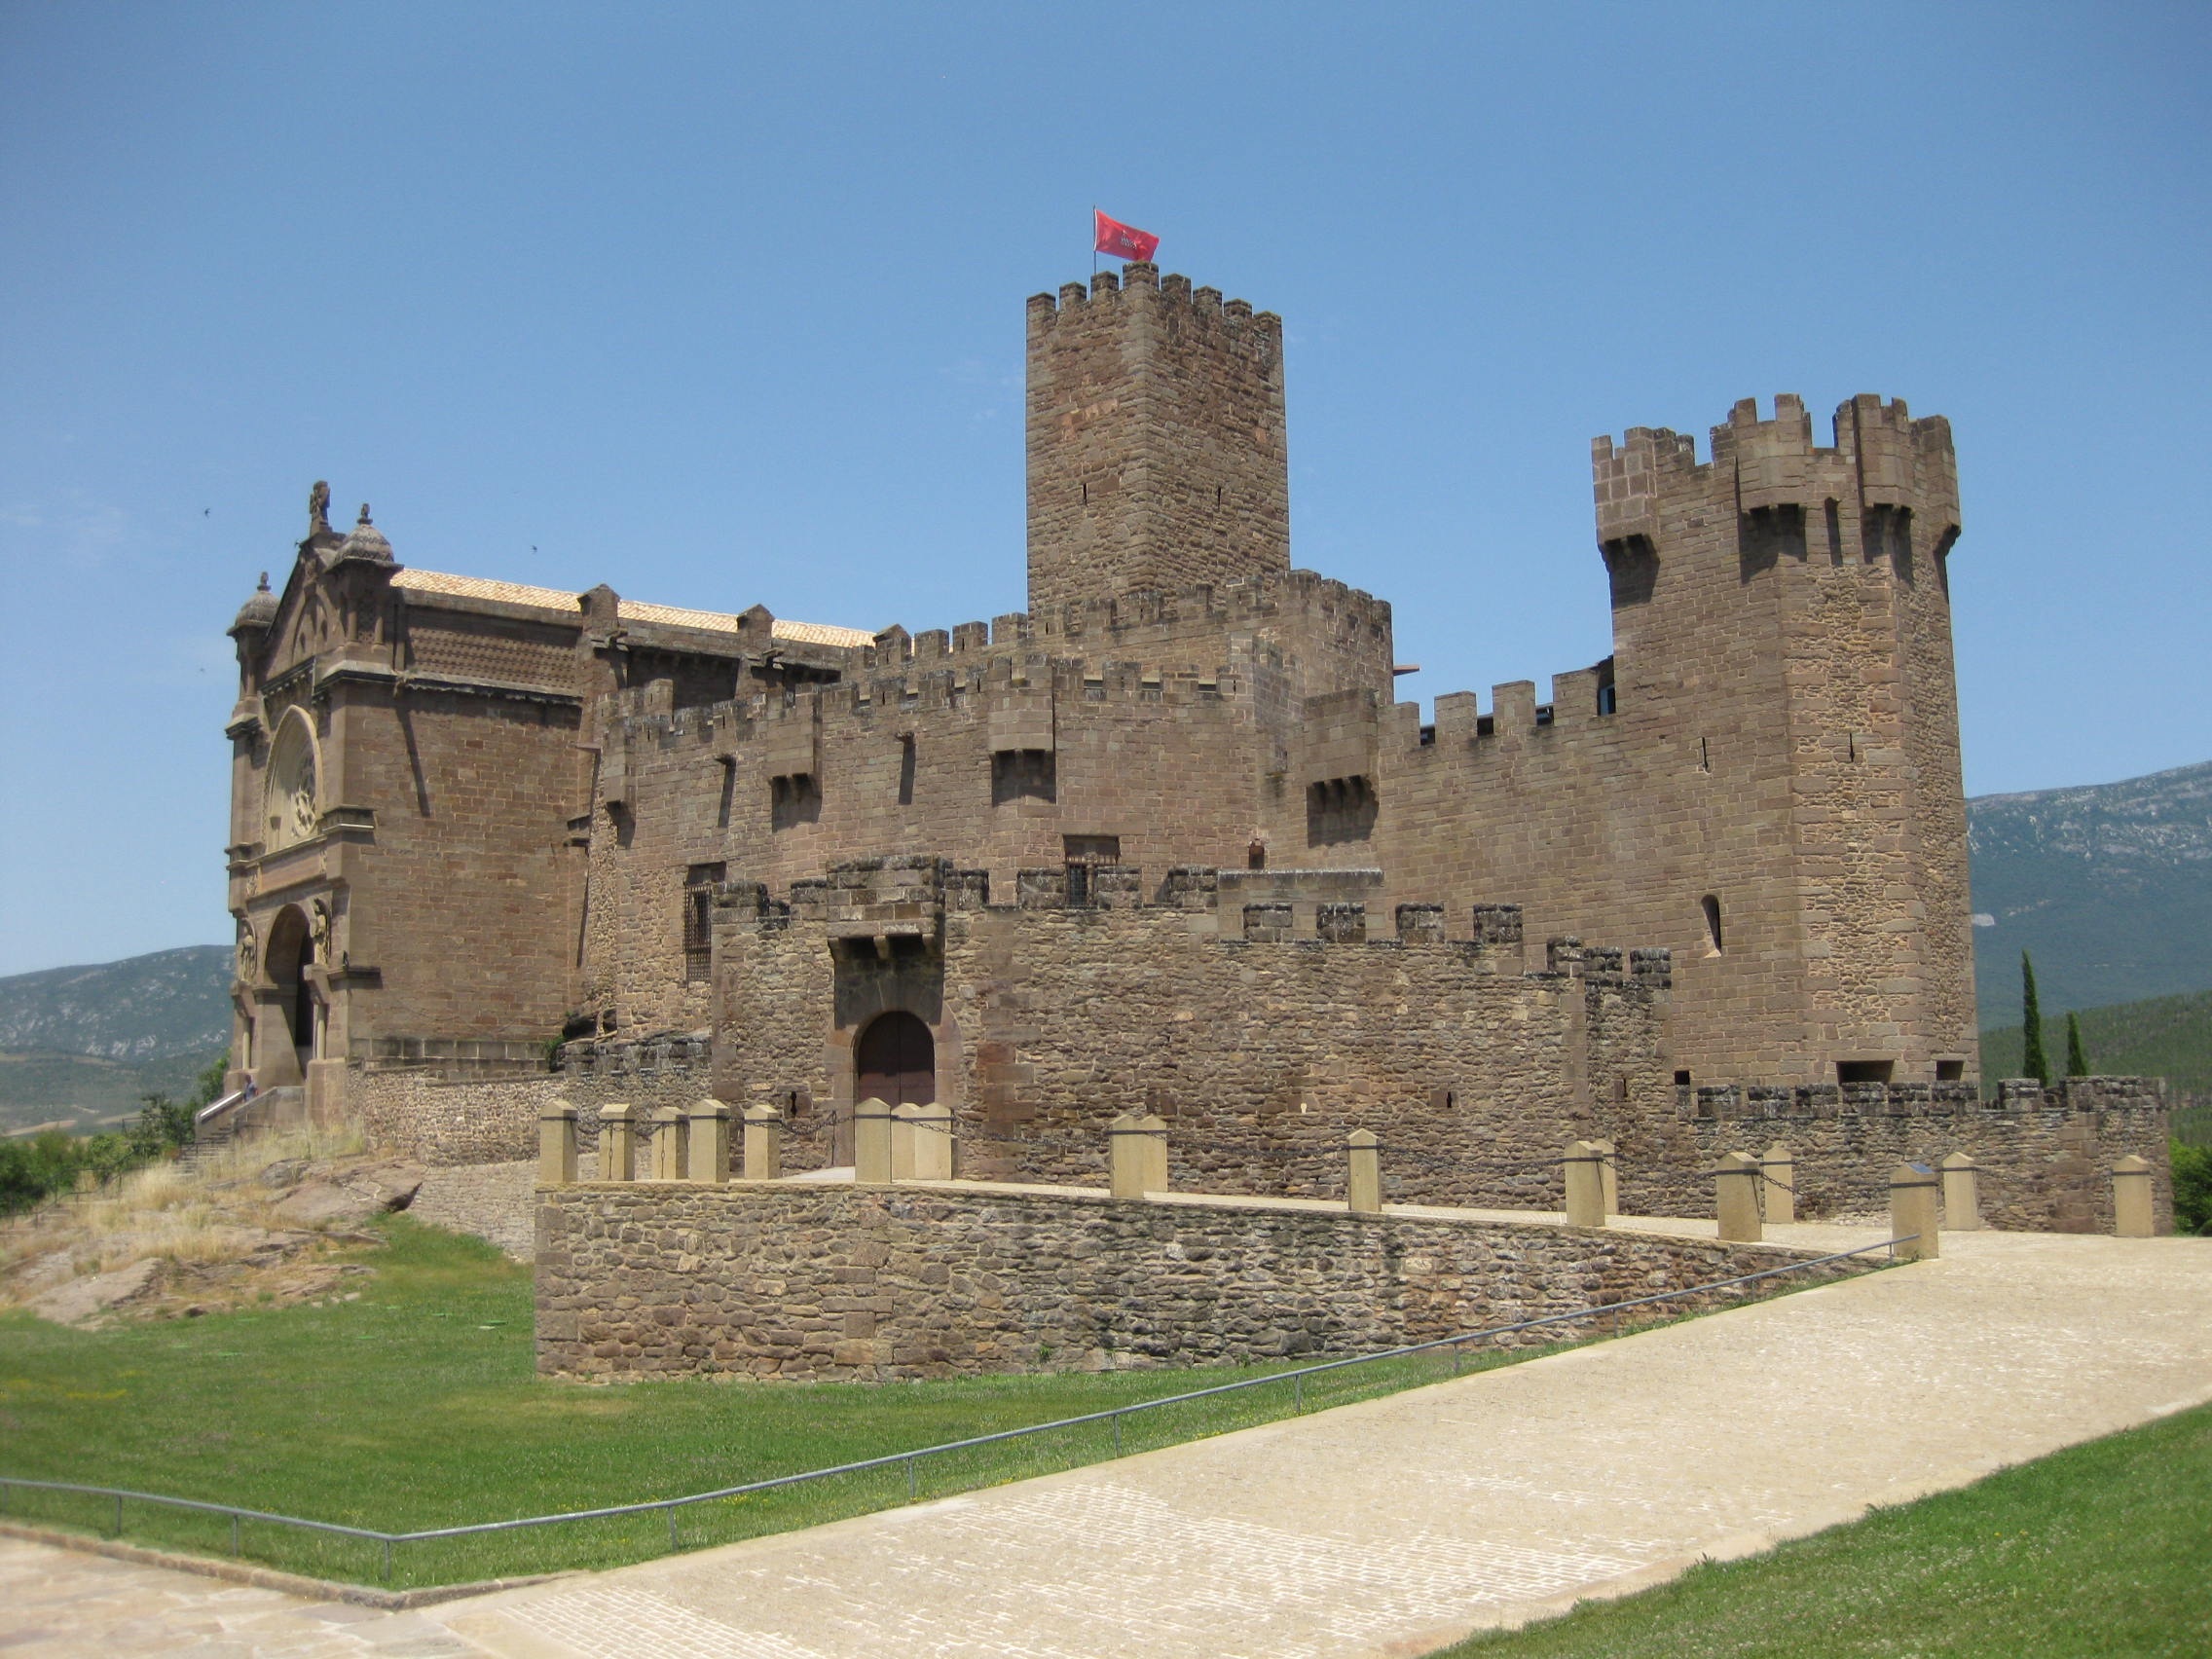
architecture, building, chateau, castle, fortification, medieval, spain, ruins, monastery, estate, moat, sj, jesuits, stately home, archaeological site, navarre, historic site, javier, water castle, society of jesus